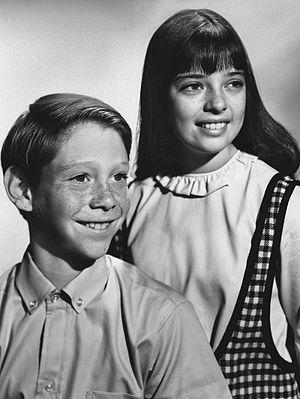
Angela Cartwright est une actrice britannique née le 9 septembre 1952 à Altrincham.